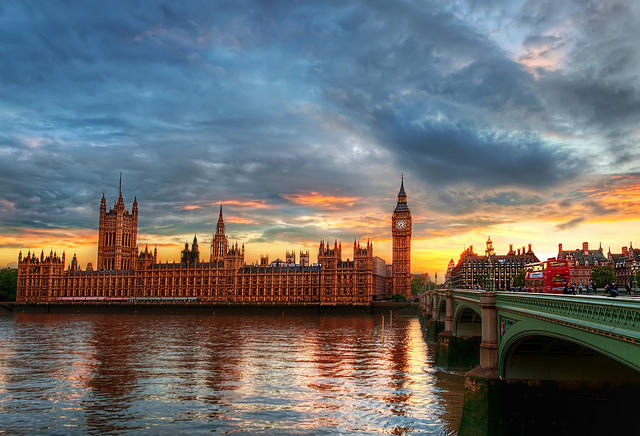
user: Given an image and a question. Answer the question in a short answer. Question: What queen rules here? Short Answer:
assistant: elizabeth